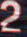
Number: 2